Bayard Veiller

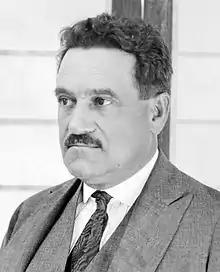
Veiller in 1920

Bayard Veiller (January 2, 1869 – January 16, 1943) was an American playwright, screenwriter, producer and film director. He wrote for 32 films between 1915 and 1941.